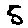
Label: 5